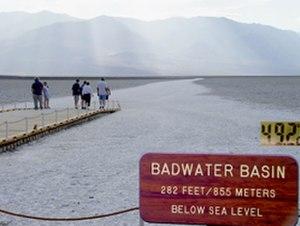
Le parc national de la vallée de la Mort est situé à l'est de la Sierra Nevada, en Californie, et s'étend en partie sur le Nevada. Avec plus de 13 600 km², ce parc de zone aride, intégralement situé dans le désert des Mojaves, est l'un des plus grands parcs nationaux américains.